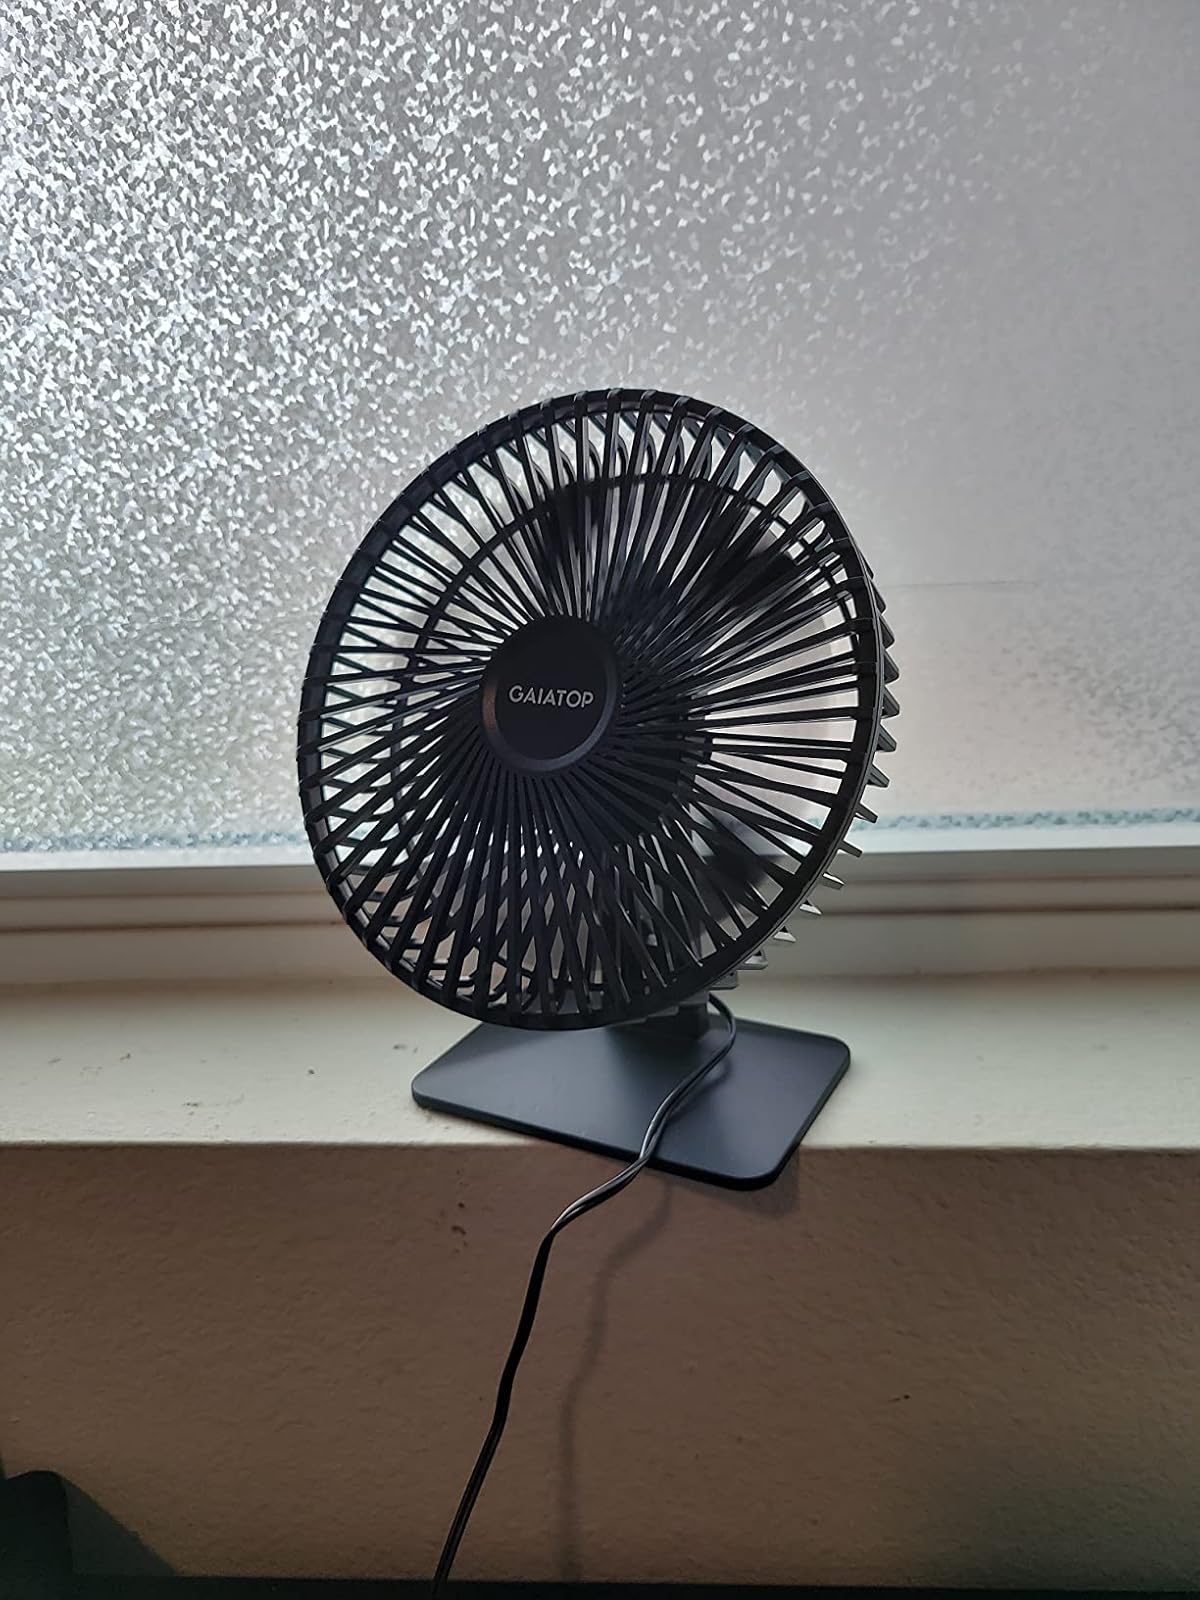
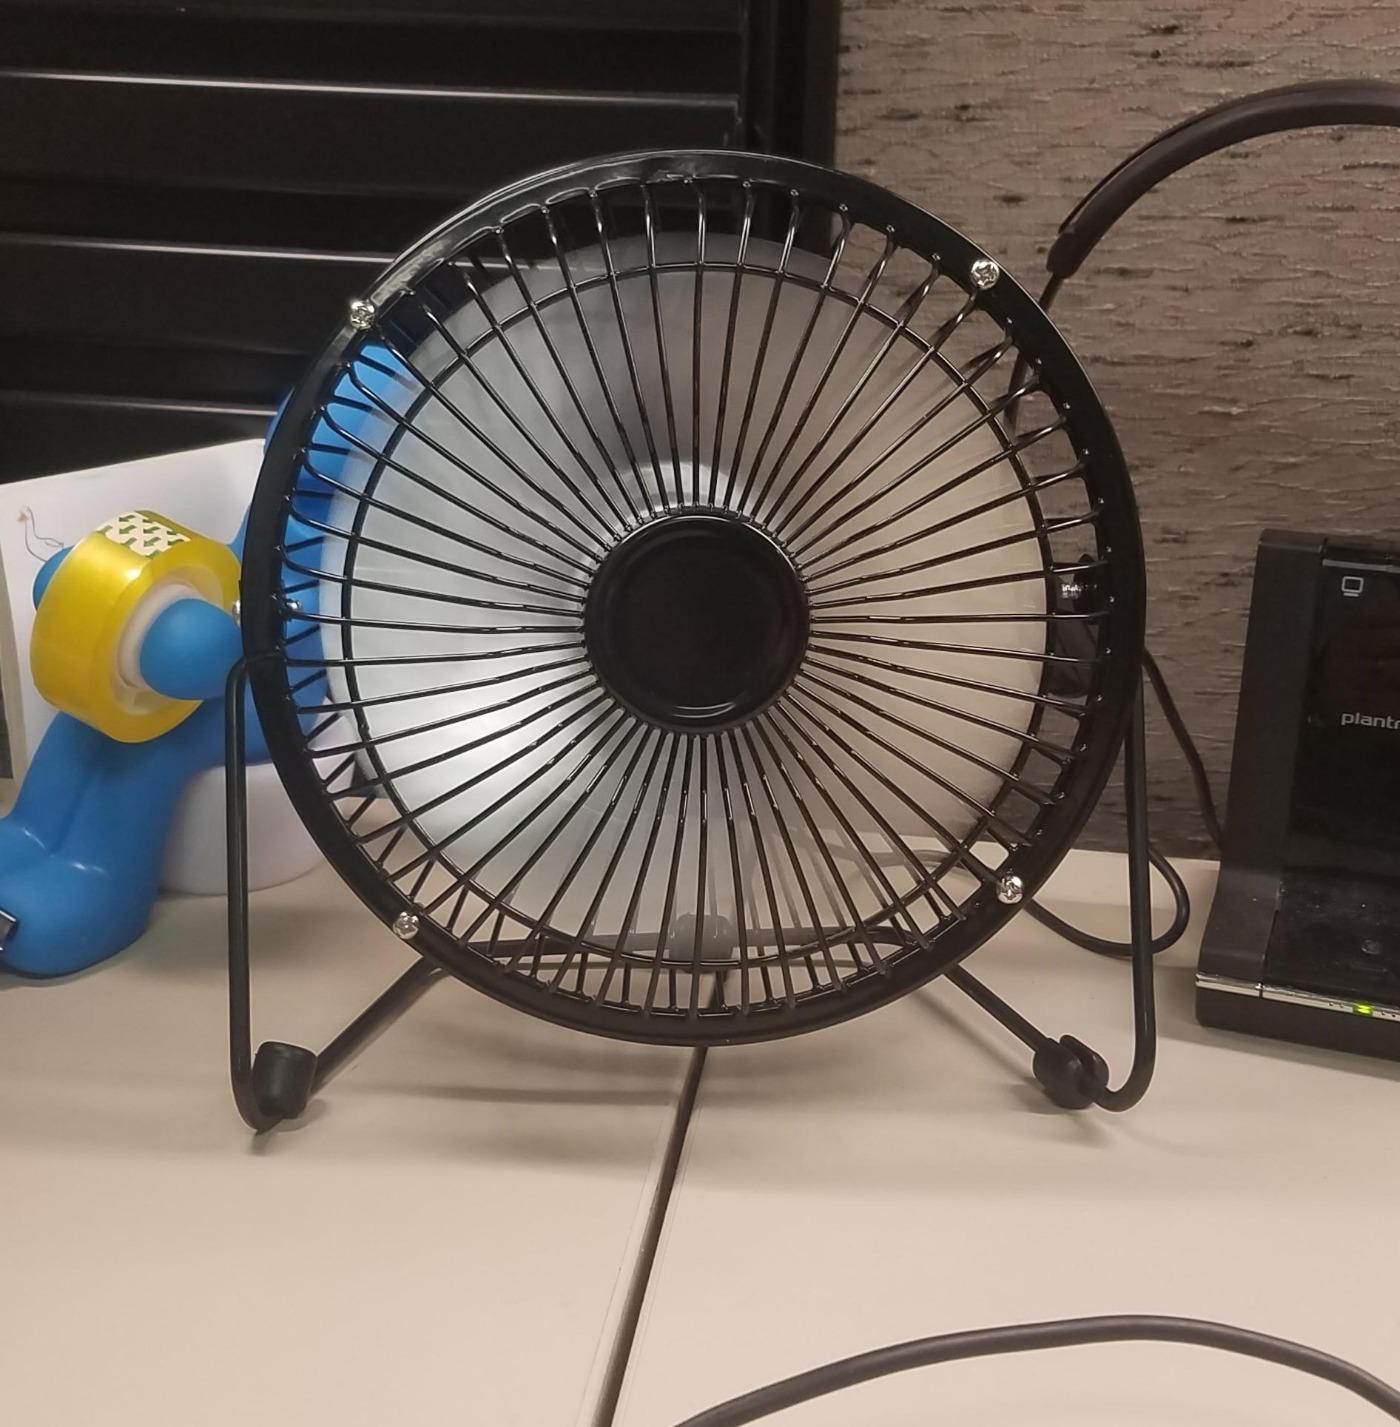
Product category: fan
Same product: no